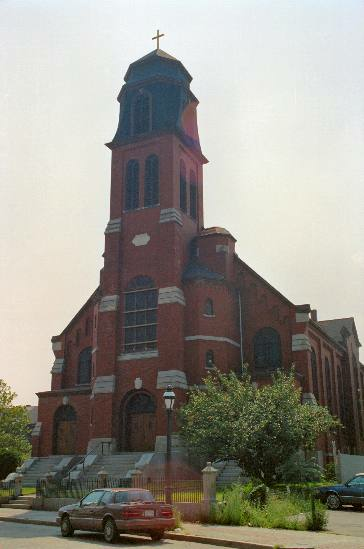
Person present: No